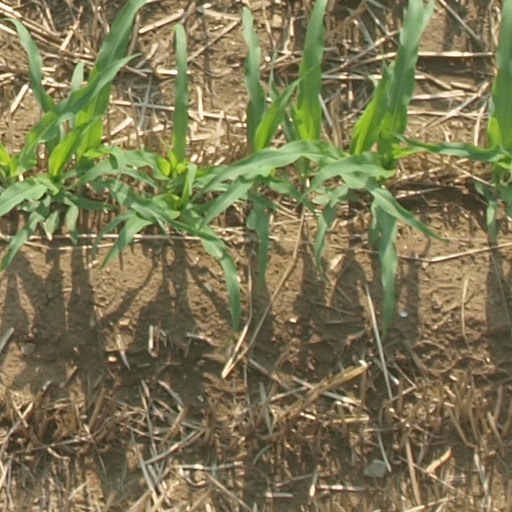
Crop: maize; corn